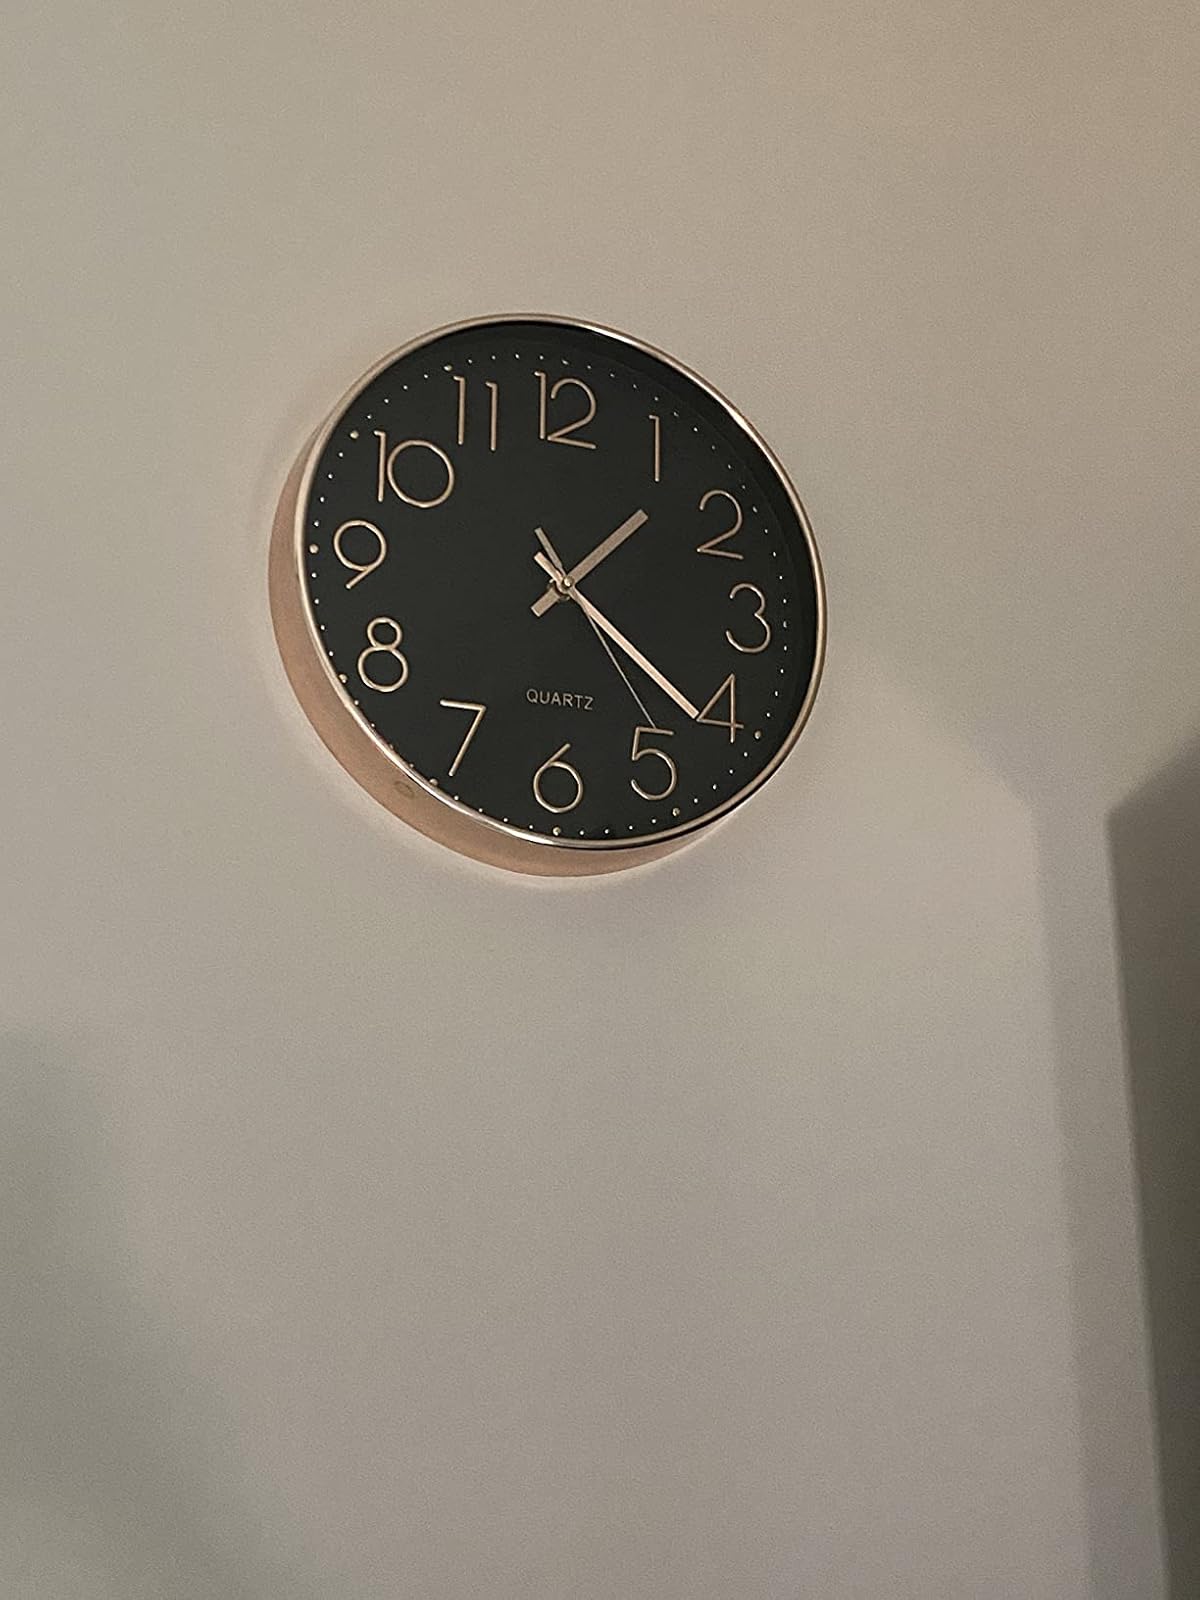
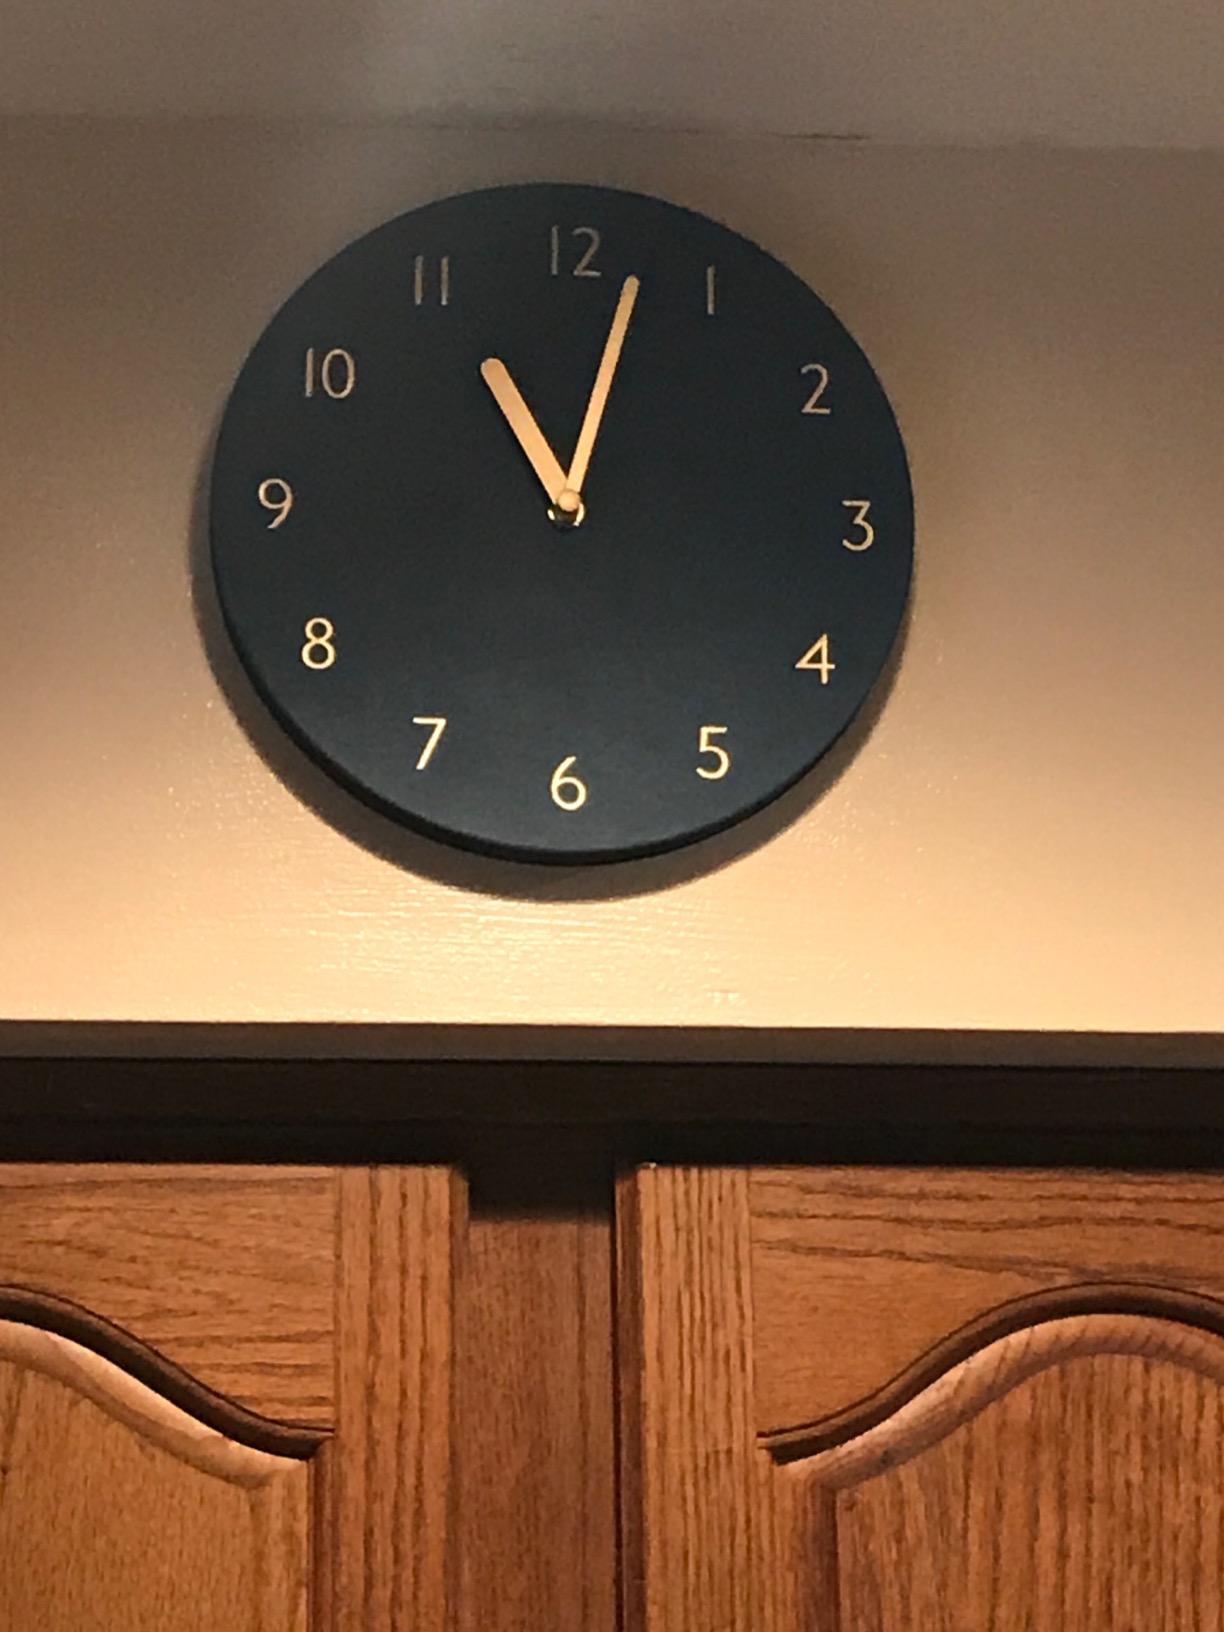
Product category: clock
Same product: no